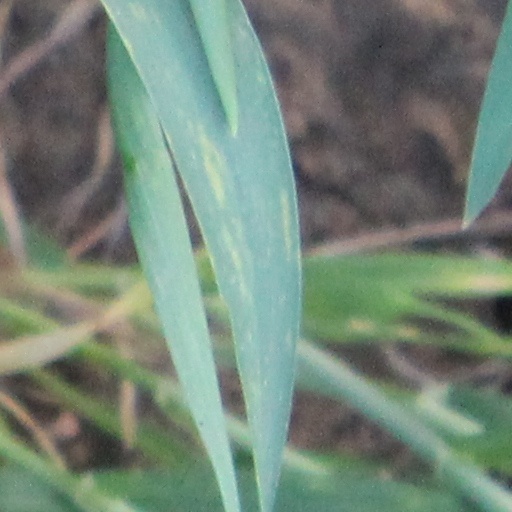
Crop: wheat